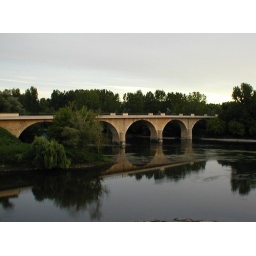
Bridge over the river Dordogne at Limuli with the reflection in the river Vezere. Taken from the bridge over the river Vezere.